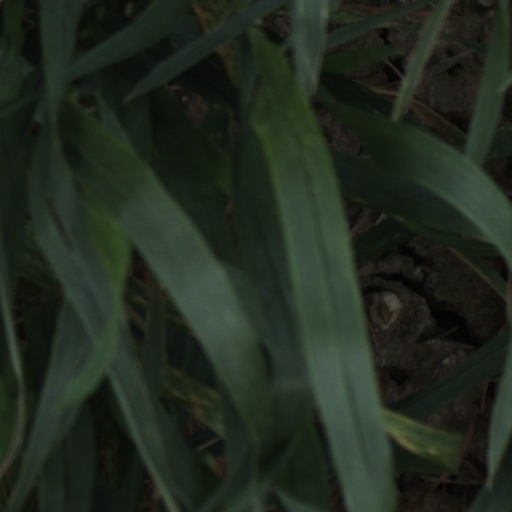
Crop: wheat